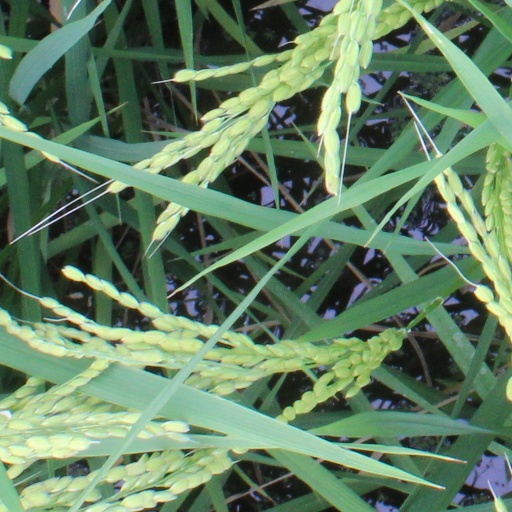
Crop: rice